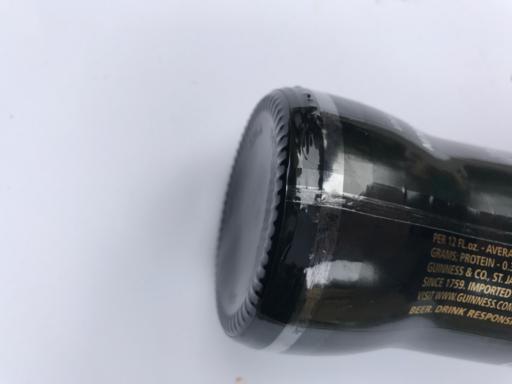
Label: glass